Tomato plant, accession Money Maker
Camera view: tilt-top (135 deg); turntable rotation: 0 degrees
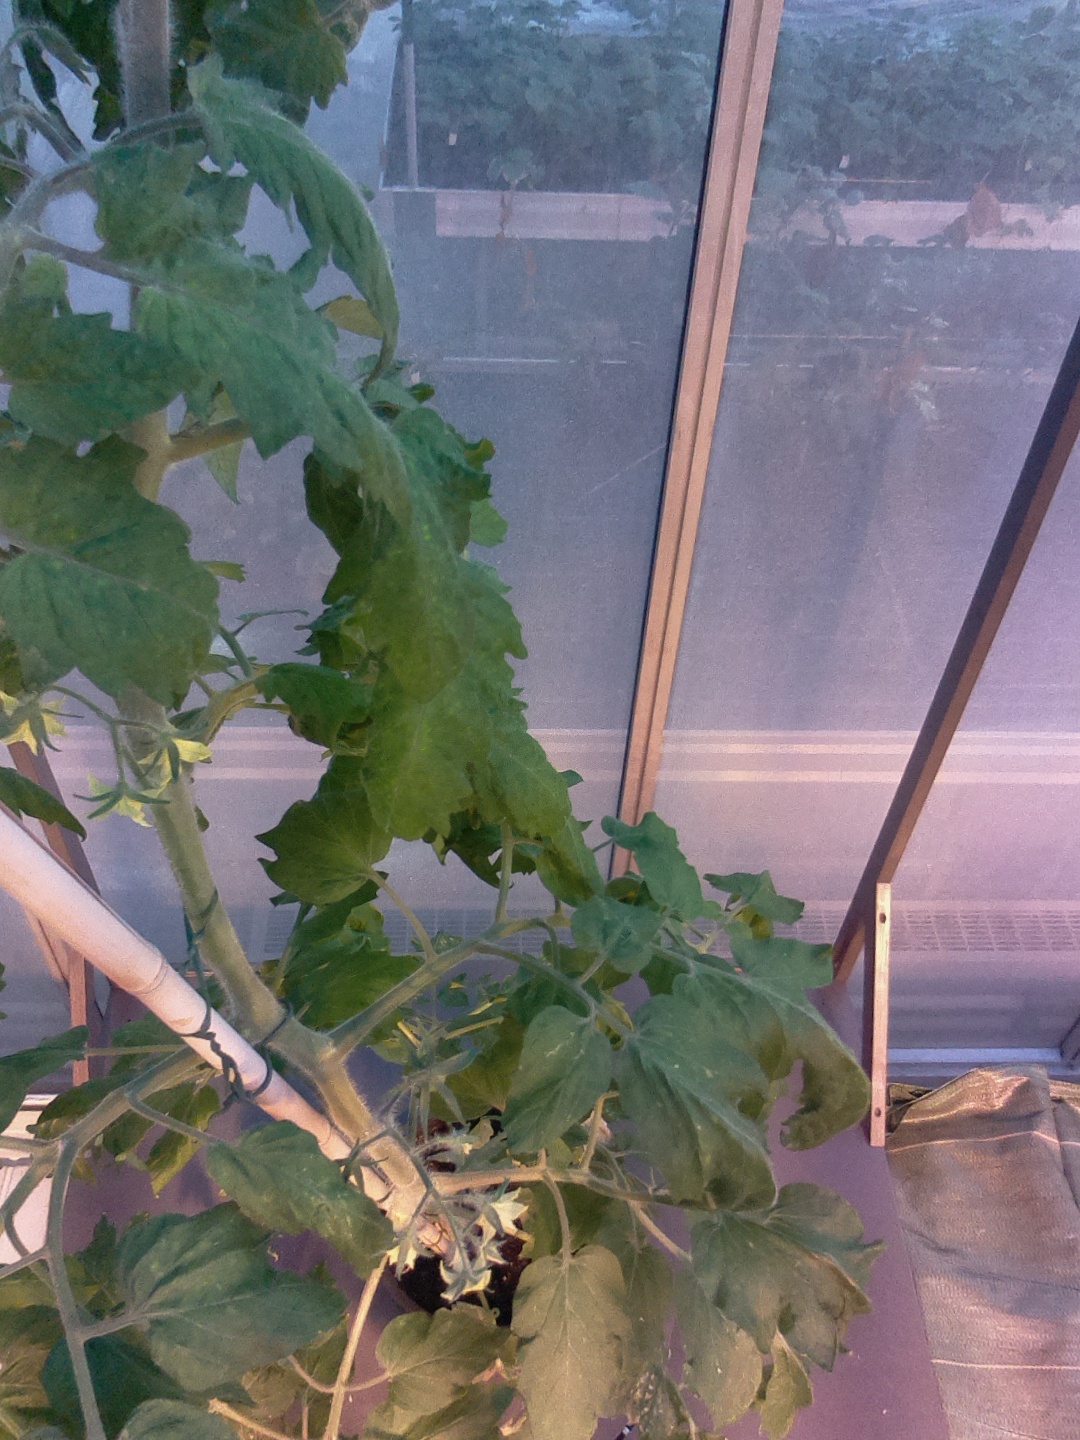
BBCH growth stage 70: Fruits at the main stem or branches visibles